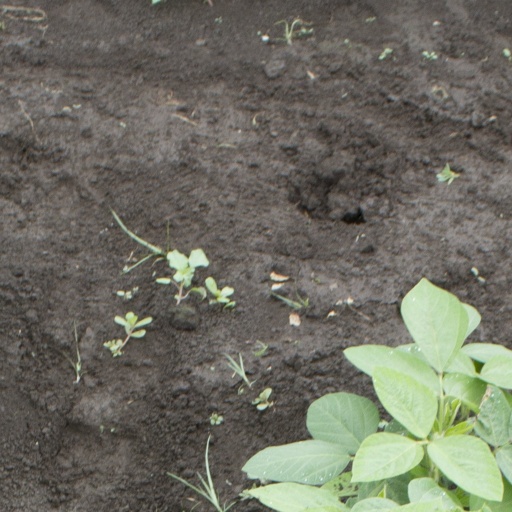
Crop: soybean